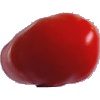
Label: Tomato 2